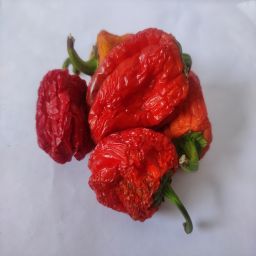
Crop: Bell Pepper
Quality: Dried